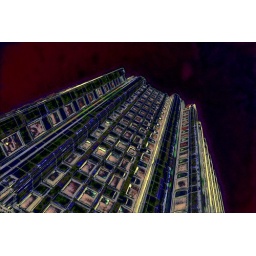
An office building near the Bethesda Metro station